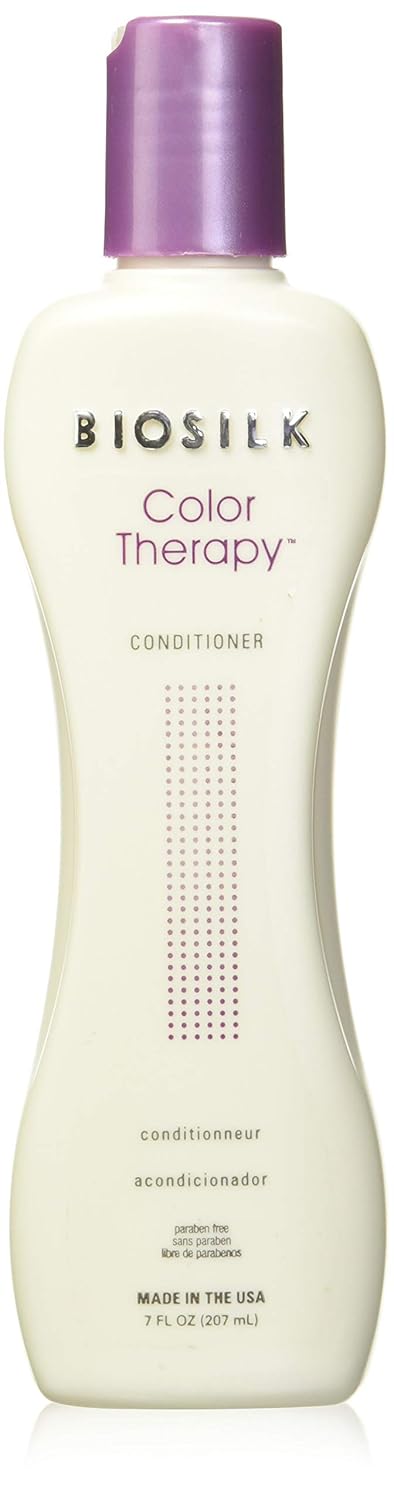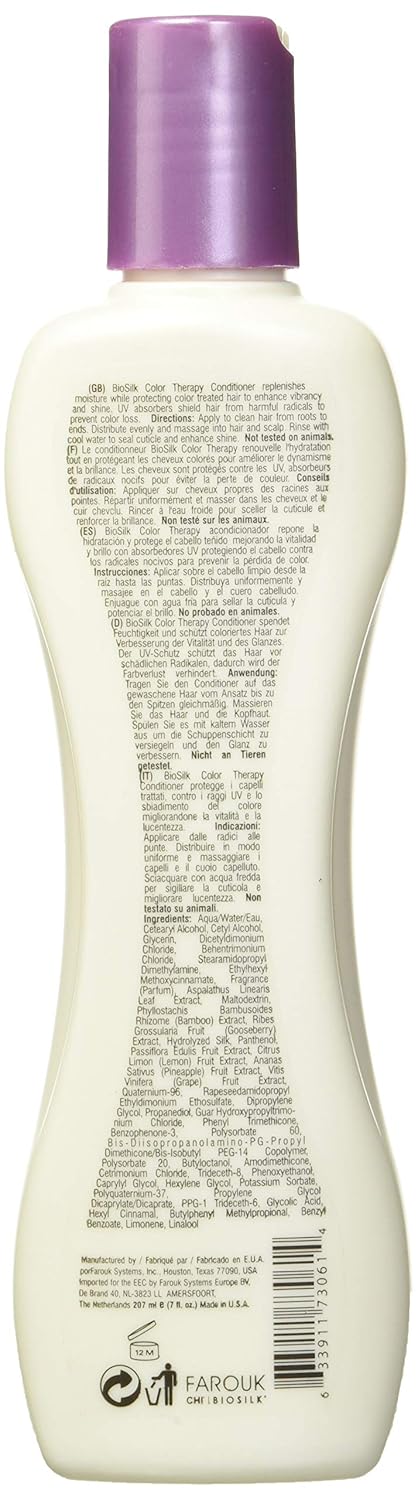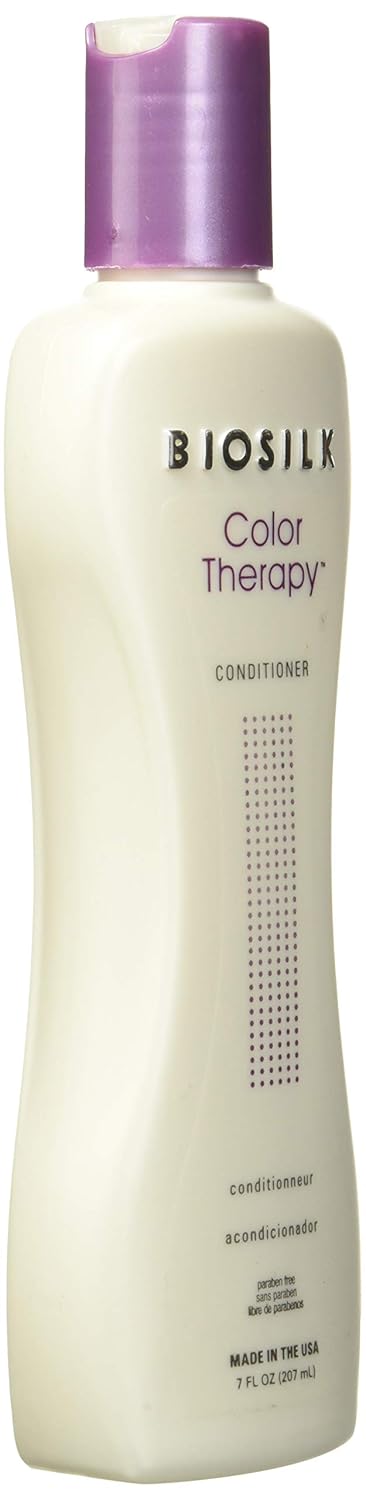
Bio Silk Color Therapy Conditioner, 7 Ounce
Category: All Beauty
A therapeutic conditioner for color treated hair. Contains bamboo and gooseberry extract for hydration and color protection. Blended with Vibra Riche to enhance vibrancy and color shine. Infused with UV absorbers that shield hair from harmful radicals to prevent color loss. Loaded with silk proteins to strengthen hair. Hair appears softer and healthier looking with unparalleled reflection. Perfect for all hair types and hair colors. Paraben-free.
Features: Contains bamboo and gooseberry extract for hydration and color protection | Blended with to enhance vibrancy and color shine | Infused with UV absorbers that shield hair from harmful radicals to prevent color loss